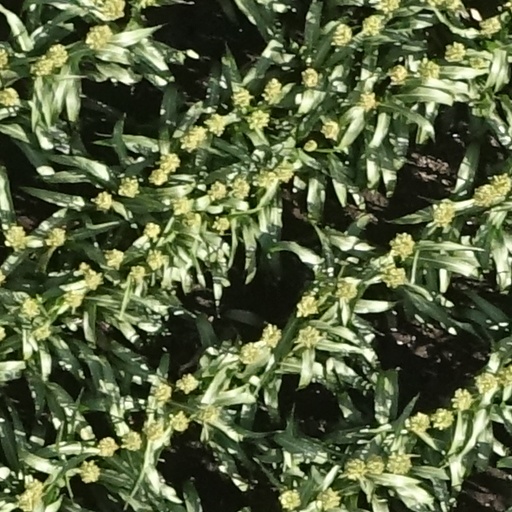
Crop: sorghum